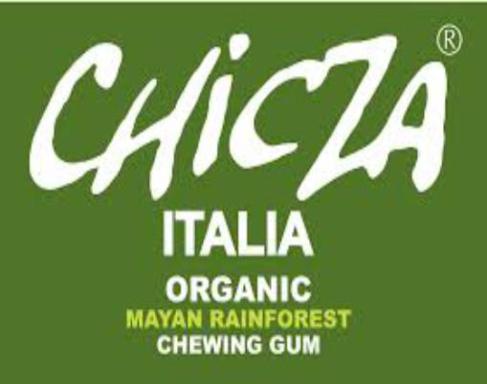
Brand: chicza
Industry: Food